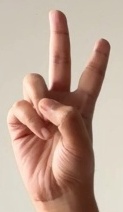
ASL sign: V